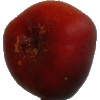
Label: Nectarine Flat 1